Sunbeam Manitou

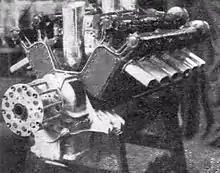
Manitou at the 1919 Paris Aero Salon

The Sunbeam Manitou was an aero-engine produced by Sunbeam. Unsuccessful as an aero-engine, it is best known for having powered the Sunbeam 350HP racing car.